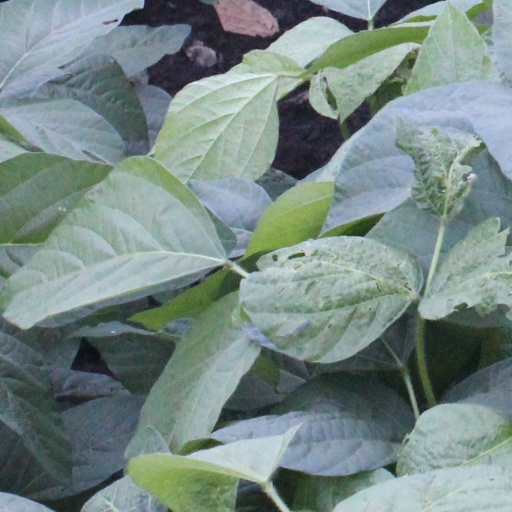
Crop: soybean